History of Coronel Fabriciano

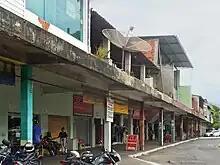
Stores in the old bus terminal, the so-called Old Bus Station ("Rodoviária Velha").

At the same time, around the station, the first houses in Calado, the region where Coronel Fabriciano's center is, began to be built. The predominance was of small shacks, and only in 1928 was built, besides the station, the first house covered with ceramic tiles and rooming; the Sobrado dos Pereira, which still exists on the corner of the current Pedro Nolasco and Coronel Silvino Pereira streets, being also the first commercial establishment in the city. In the same year, Rotildino Avelino was elected the first councilman representing Calado, being present in the locality since 1925 as a tailor and merchant, becoming after some time a landowner and coal producer. At the time, the dead were buried in the cemetery near Santo Antônio Church, at the district's headquarters, where JK Square is located today, or even dumped on the margins of the railroad. Silvino Pereira installed the first public lighting service, supplied by a thermoelectric power plant, also providing energy to coffee, cotton, and rice processing machines in the settlement cut by the streets of Cima (formerly Seca, now Duque de Caxias) and Baixo (now Silvino Pereira and Pedro Nolasco).